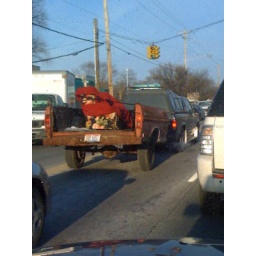
Was in my car the other day and saw this... A sawed-off pick-up truck trailer carrying an ugly couch.